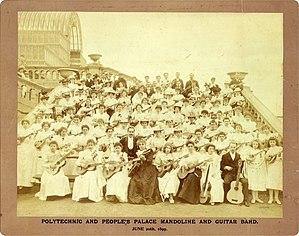
Un orchestre à plectre est un ensemble composé principalement d'instruments de la famille des instruments à cordes pincées de la famille des mandolines et de guitares, parfois complété par des instruments à vents de la famille des bois, par des contrebasses et des percussions.